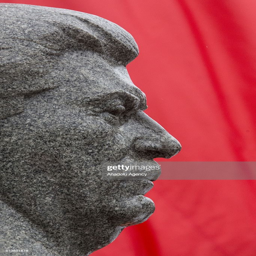
statue is seen as people laying flowers at grave at the wall during the 63rd anniversary of his death